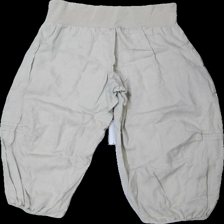
View: back
Type: Trousers
Category: Ladies
Brand: Kappahl
Colors: Beige
Material: 100% Cotton
Cut: Loose
Size: 38
Price range: 50-100
Recommended usage: Reuse
Description: beige cropped trousers